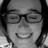
Emotion: happy